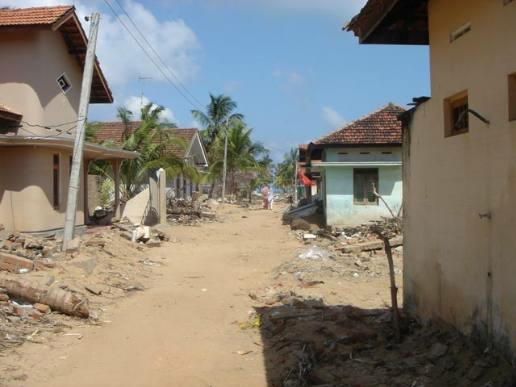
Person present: No